Transmission (BitTorrent client)

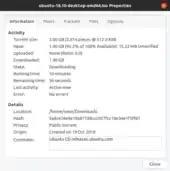
Transmission's torrent activity and settings window.

Transmission 1.60 and later removed support for Mac OS X v10.4. Currently, Transmission 1.54 is the last version that runs on Mac OS X 10.4. Although it is possible to compile later versions from source, either by downloading from the project's website or using a package manager like Fink or MacPorts, it is unsupported and any bugs specific to 10.4 will not be fixed. Starting with Transmission 2.30 an Apple Mac with an Intel CPU is needed; PowerPC-based systems are no longer supported natively. Since Transmission 4.0, Apple Silicon is supported as well.